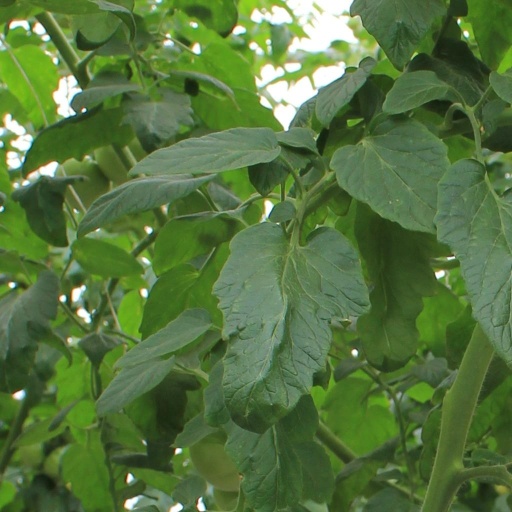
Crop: tomato